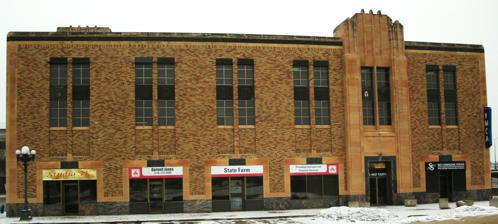
Building: YMCA Building (Waterloo, Iowa)
Country: United States of America
Year built: 1931
United States historic place YMCA Building U.S. National Register of Historic Places Show map of Iowa Show map of the United States Location 154 W. 4th St. Waterloo, Iowa Coordinates 42°29′47.1″N 92°20′20.9″W / 42.496417°N 92.339139°W / 42.496417; -92.339139 Area less than one acre Built 1931 Built by H.A. Maine Architect Mortimer Cleveland D.B. Toenjes Architectural style Modern Movement NRHP reference No. 83000343 Added to NRHP July 7, 1983 The YMCA Building is a historic building located in Waterloo, Iowa , United States.  The local YMCA was established in 1868, three months after the city was incorporated. Its first permanent building was built at this location in 1893.  As membership expanded they eventually out grew the building, and it was torn down in 1930.  The present building was designed by local architect Mortimer Cleveland and his associate D.B. Toenjes.  The general contractor was H.A. Maine Construction.  The three-story brick structure features decorative elements from the Art Deco mode.  The first level has housed commercial firms in the storefronts.  An addition was built onto the west side of the building in 1959 to house adult activities.  The local YMCA built a new facility and moved from here in 1982.  The following year the building was listed on the National Register of Historic Places . It has been converted into an office building. References